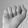
ASL letter: A